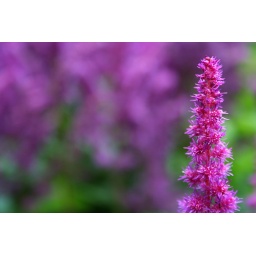
I'd imagine the flowers in my front walkway would look like massive purple trees to Gulliver on his travels.